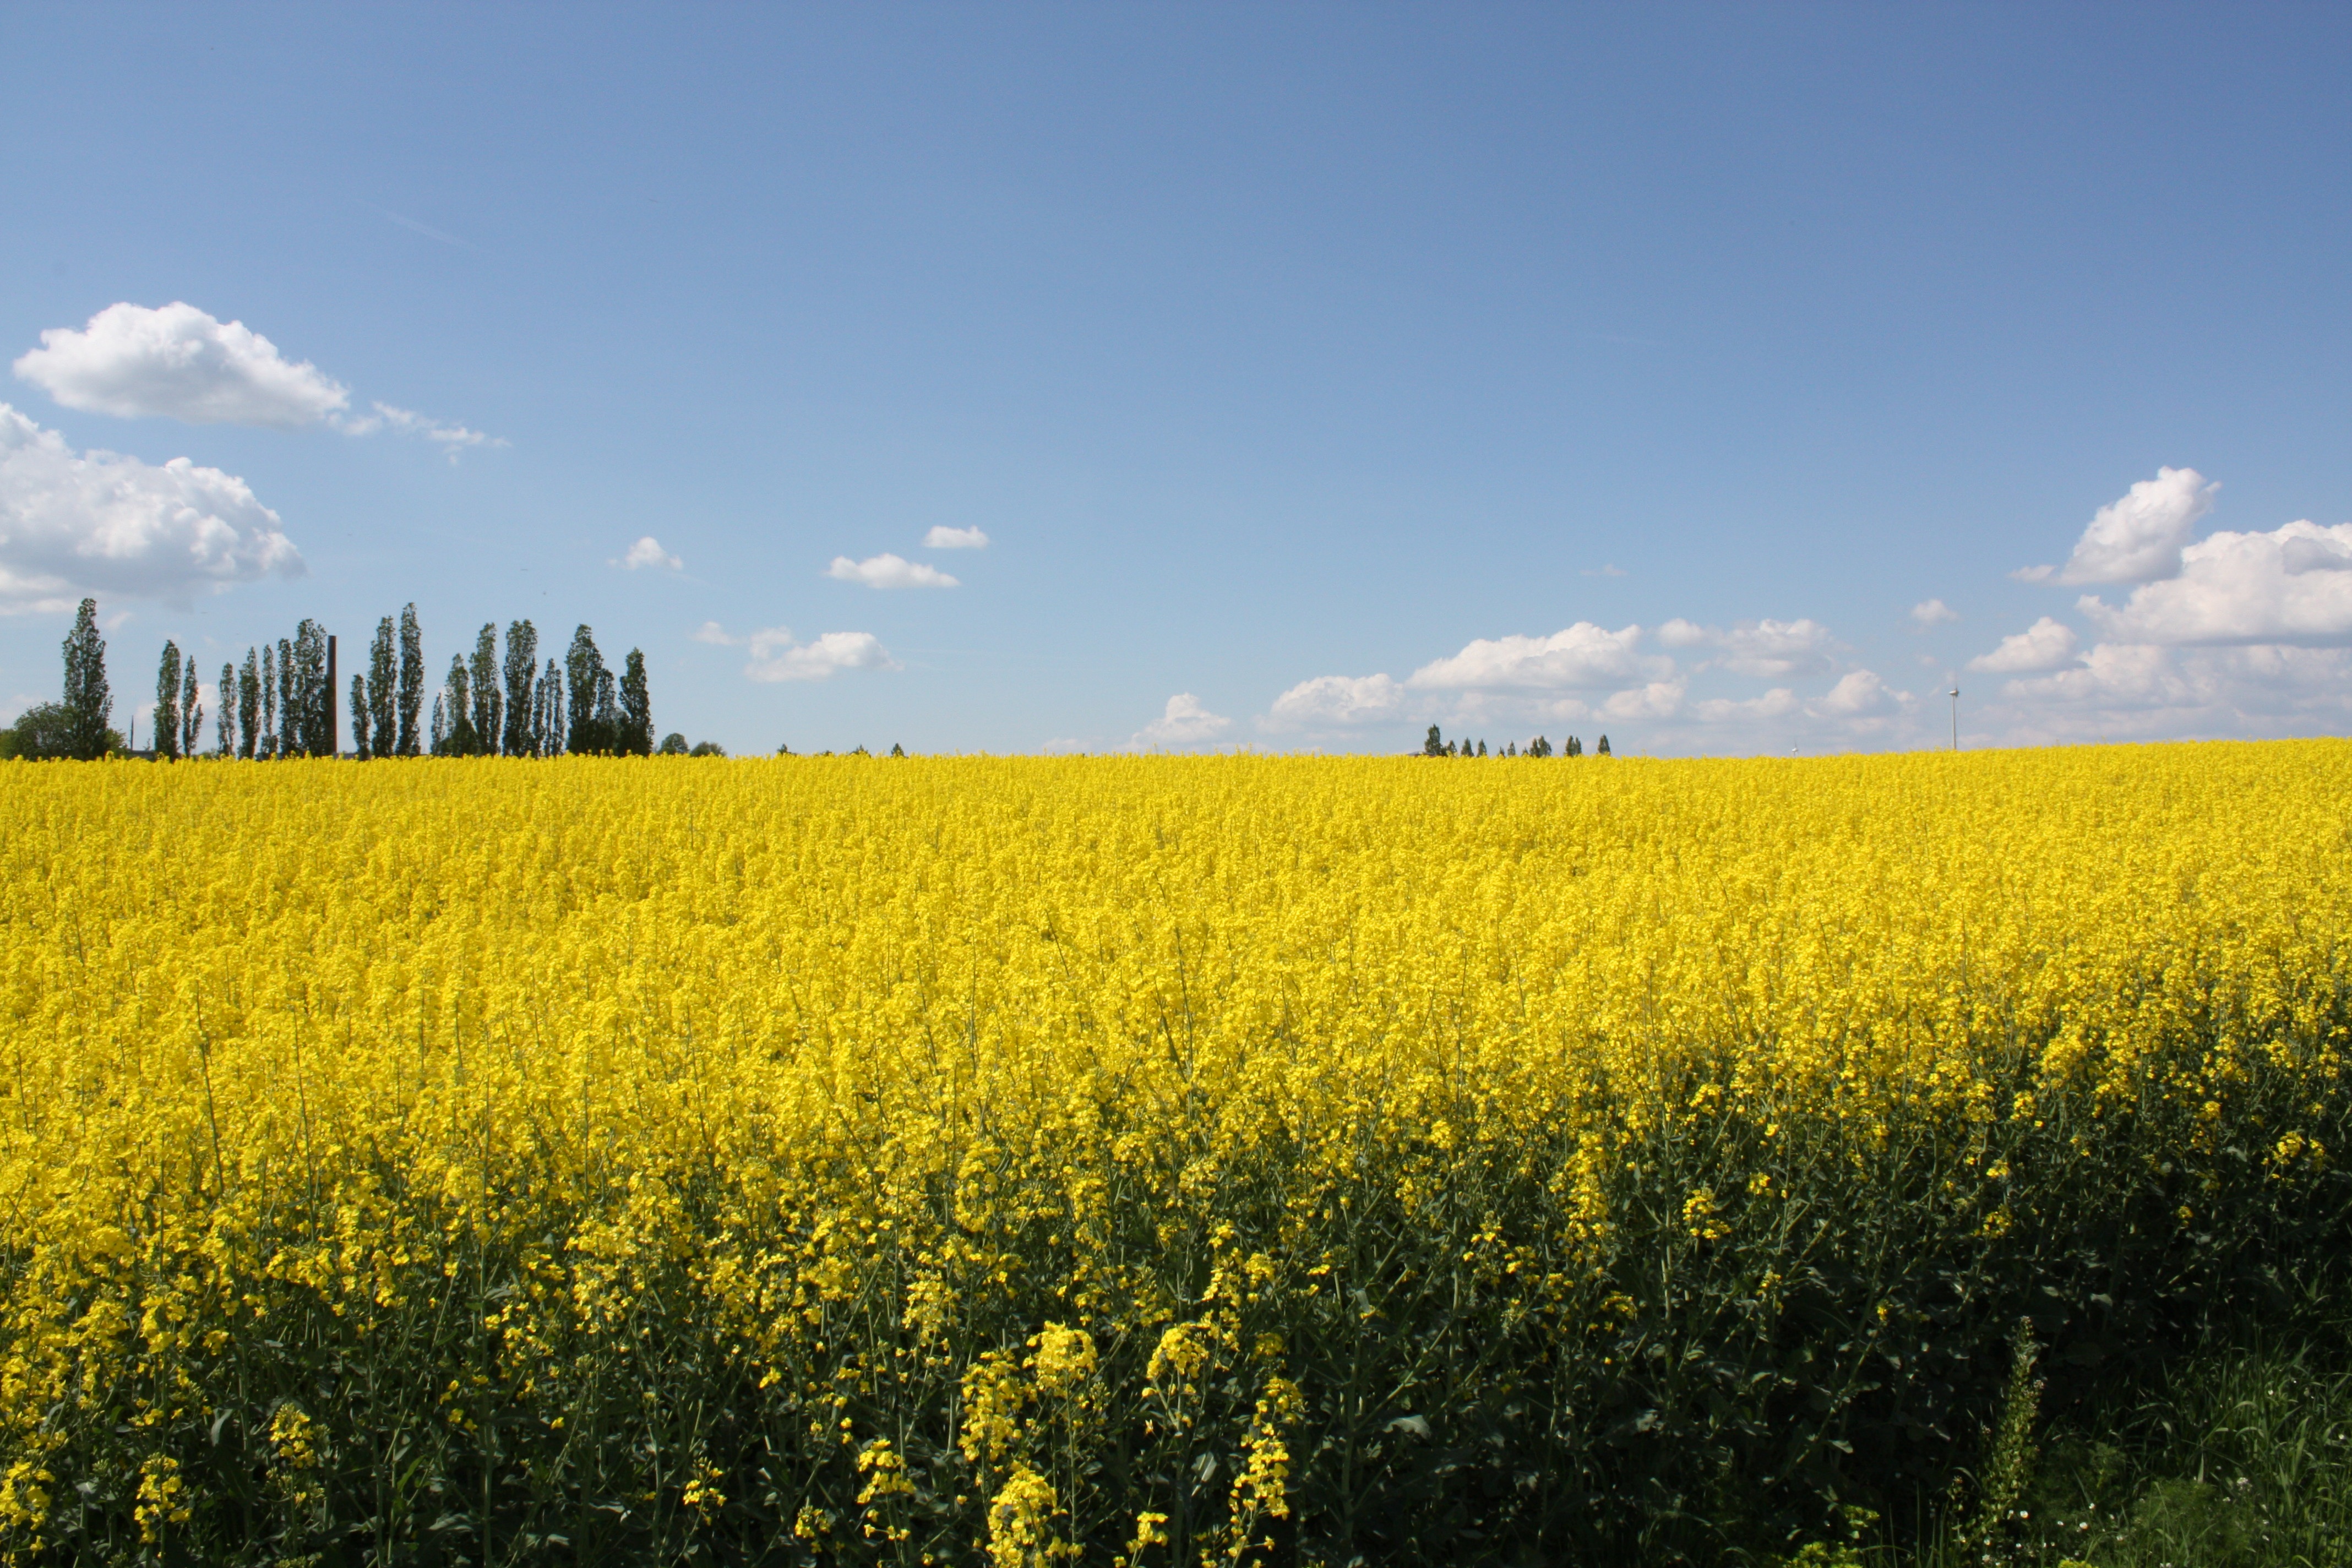
landscape, horizon, plant, field, meadow, prairie, flower, summer, food, produce, vegetable, crop, freedom, yellow, agriculture, plain, rapeseed, art, fields, grassland, wide, canola, brassica, rural area, flowering plant, grass family, land plant, mustard plant, mustard and cabbage family, brassica rapa